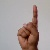
The image shows a hand gesture representing the letter 'D' in Indian Sign Language.